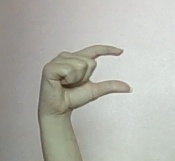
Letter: dal